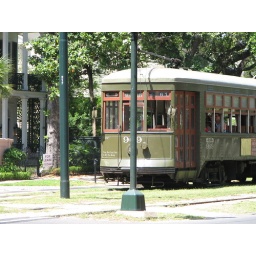
st. charles street car in the garden district